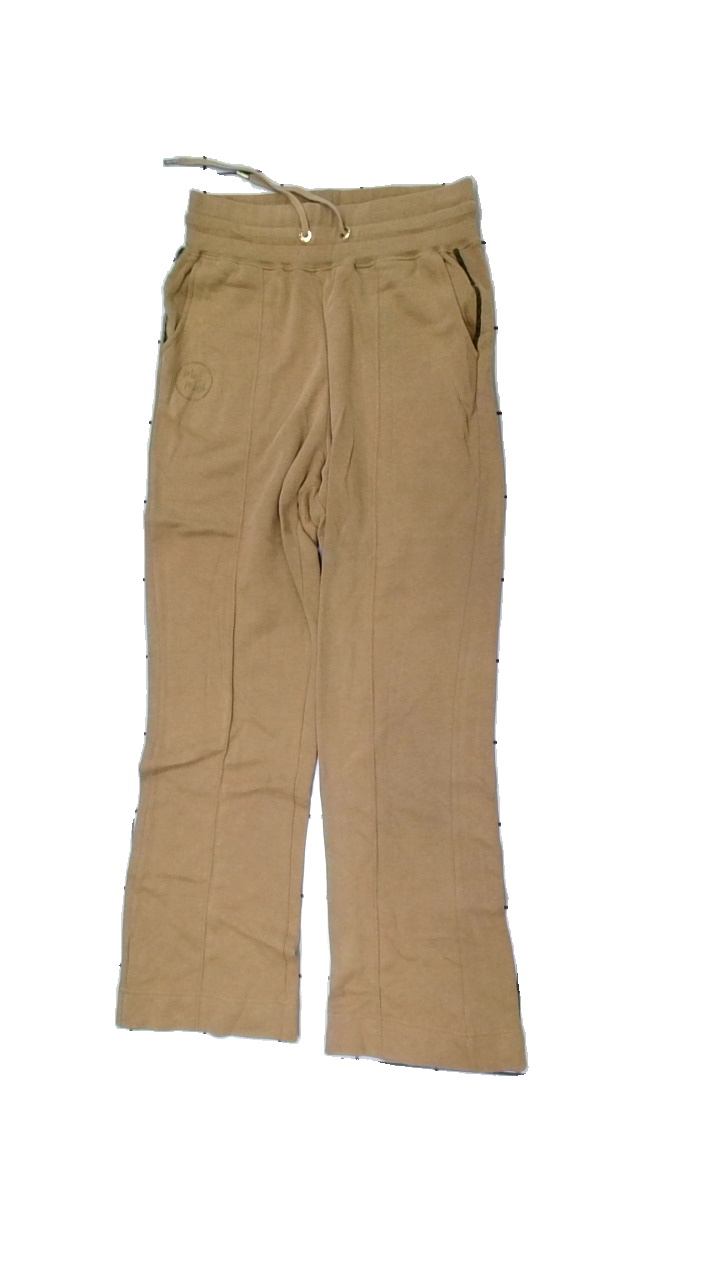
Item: Trousers (Ladies)
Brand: Mos Mosh
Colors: Beige
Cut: Regular, Loose
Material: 55% cotton, 45% viscose
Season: All
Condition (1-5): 3
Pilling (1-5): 2
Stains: Minor
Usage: Export
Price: <50